IBM System/370 Model 145

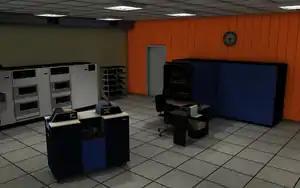
Render of S/370 Model 145 with typical peripherals

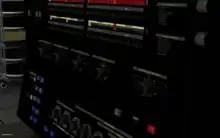
IBM System/370 Model 145 system console

The IBM System/370 Model 145 was announced September 23, 1970, three months after the 155 and 165 models. It was the fourth member of the IBM System/370 line of computers, and was the first IBM computer to use semiconductor memory for its main memory instead of magnetic core memory. It was described as being five times faster than the IBM System/360 Model 40. First shipments were scheduled for late summer of 1971.